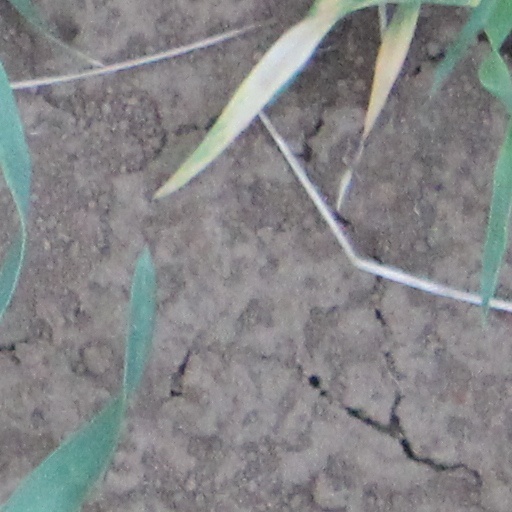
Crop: wheat